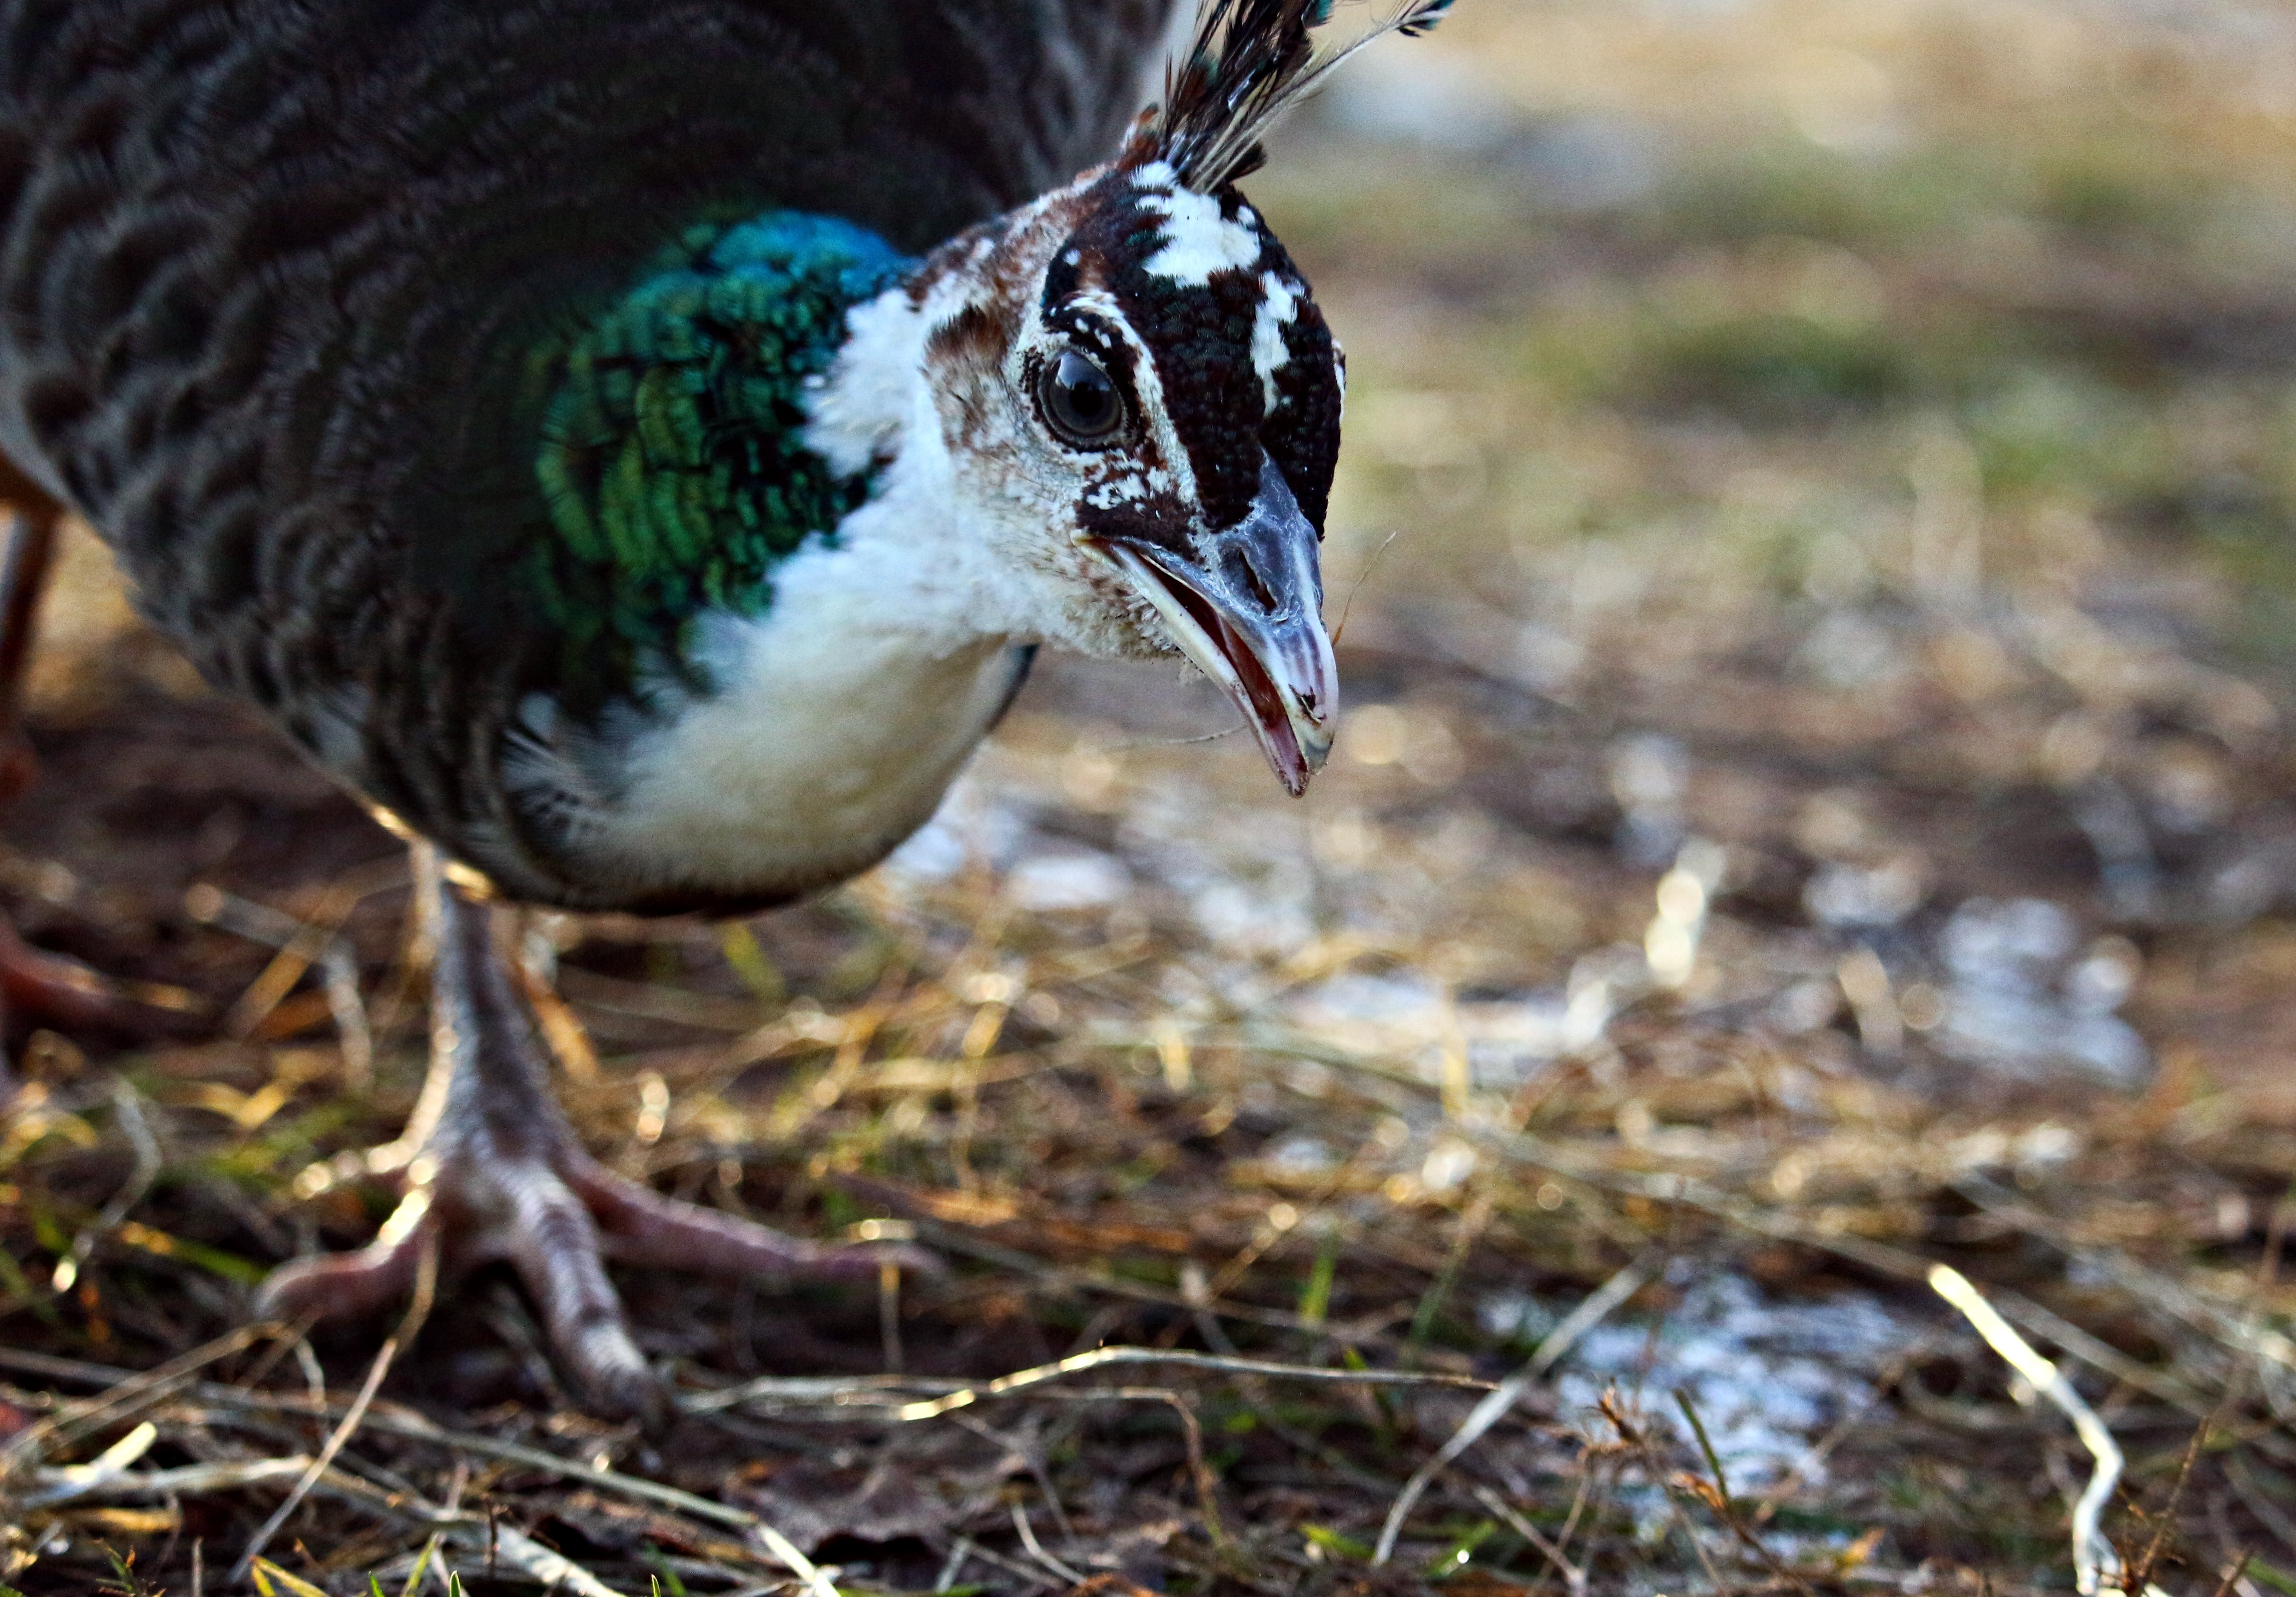
nature, bird, wildlife, food, beak, fauna, peacock, vertebrate, bill, peacock hen, peacock females